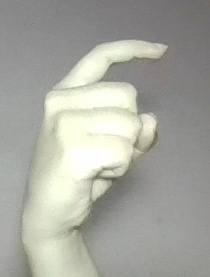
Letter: ra